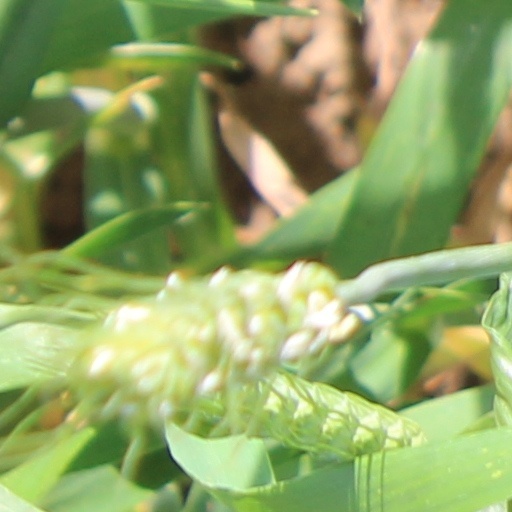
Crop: wheat